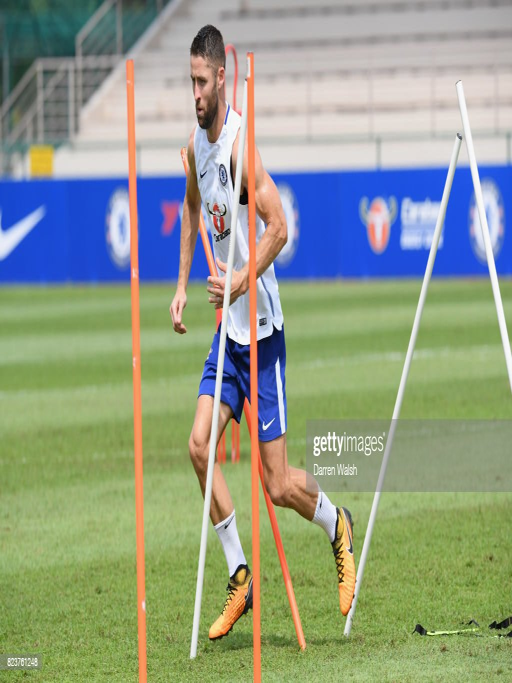
football player during a training session .